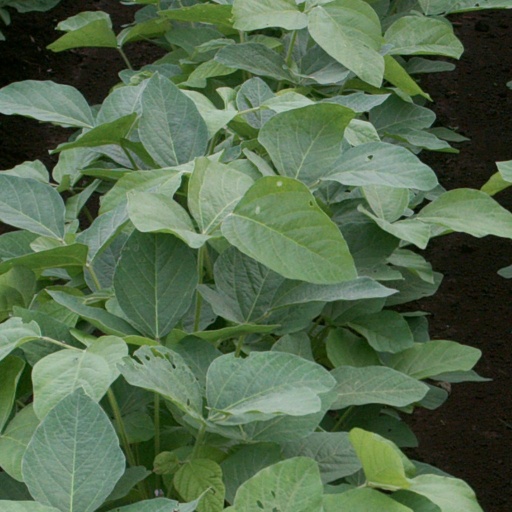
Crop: soybean